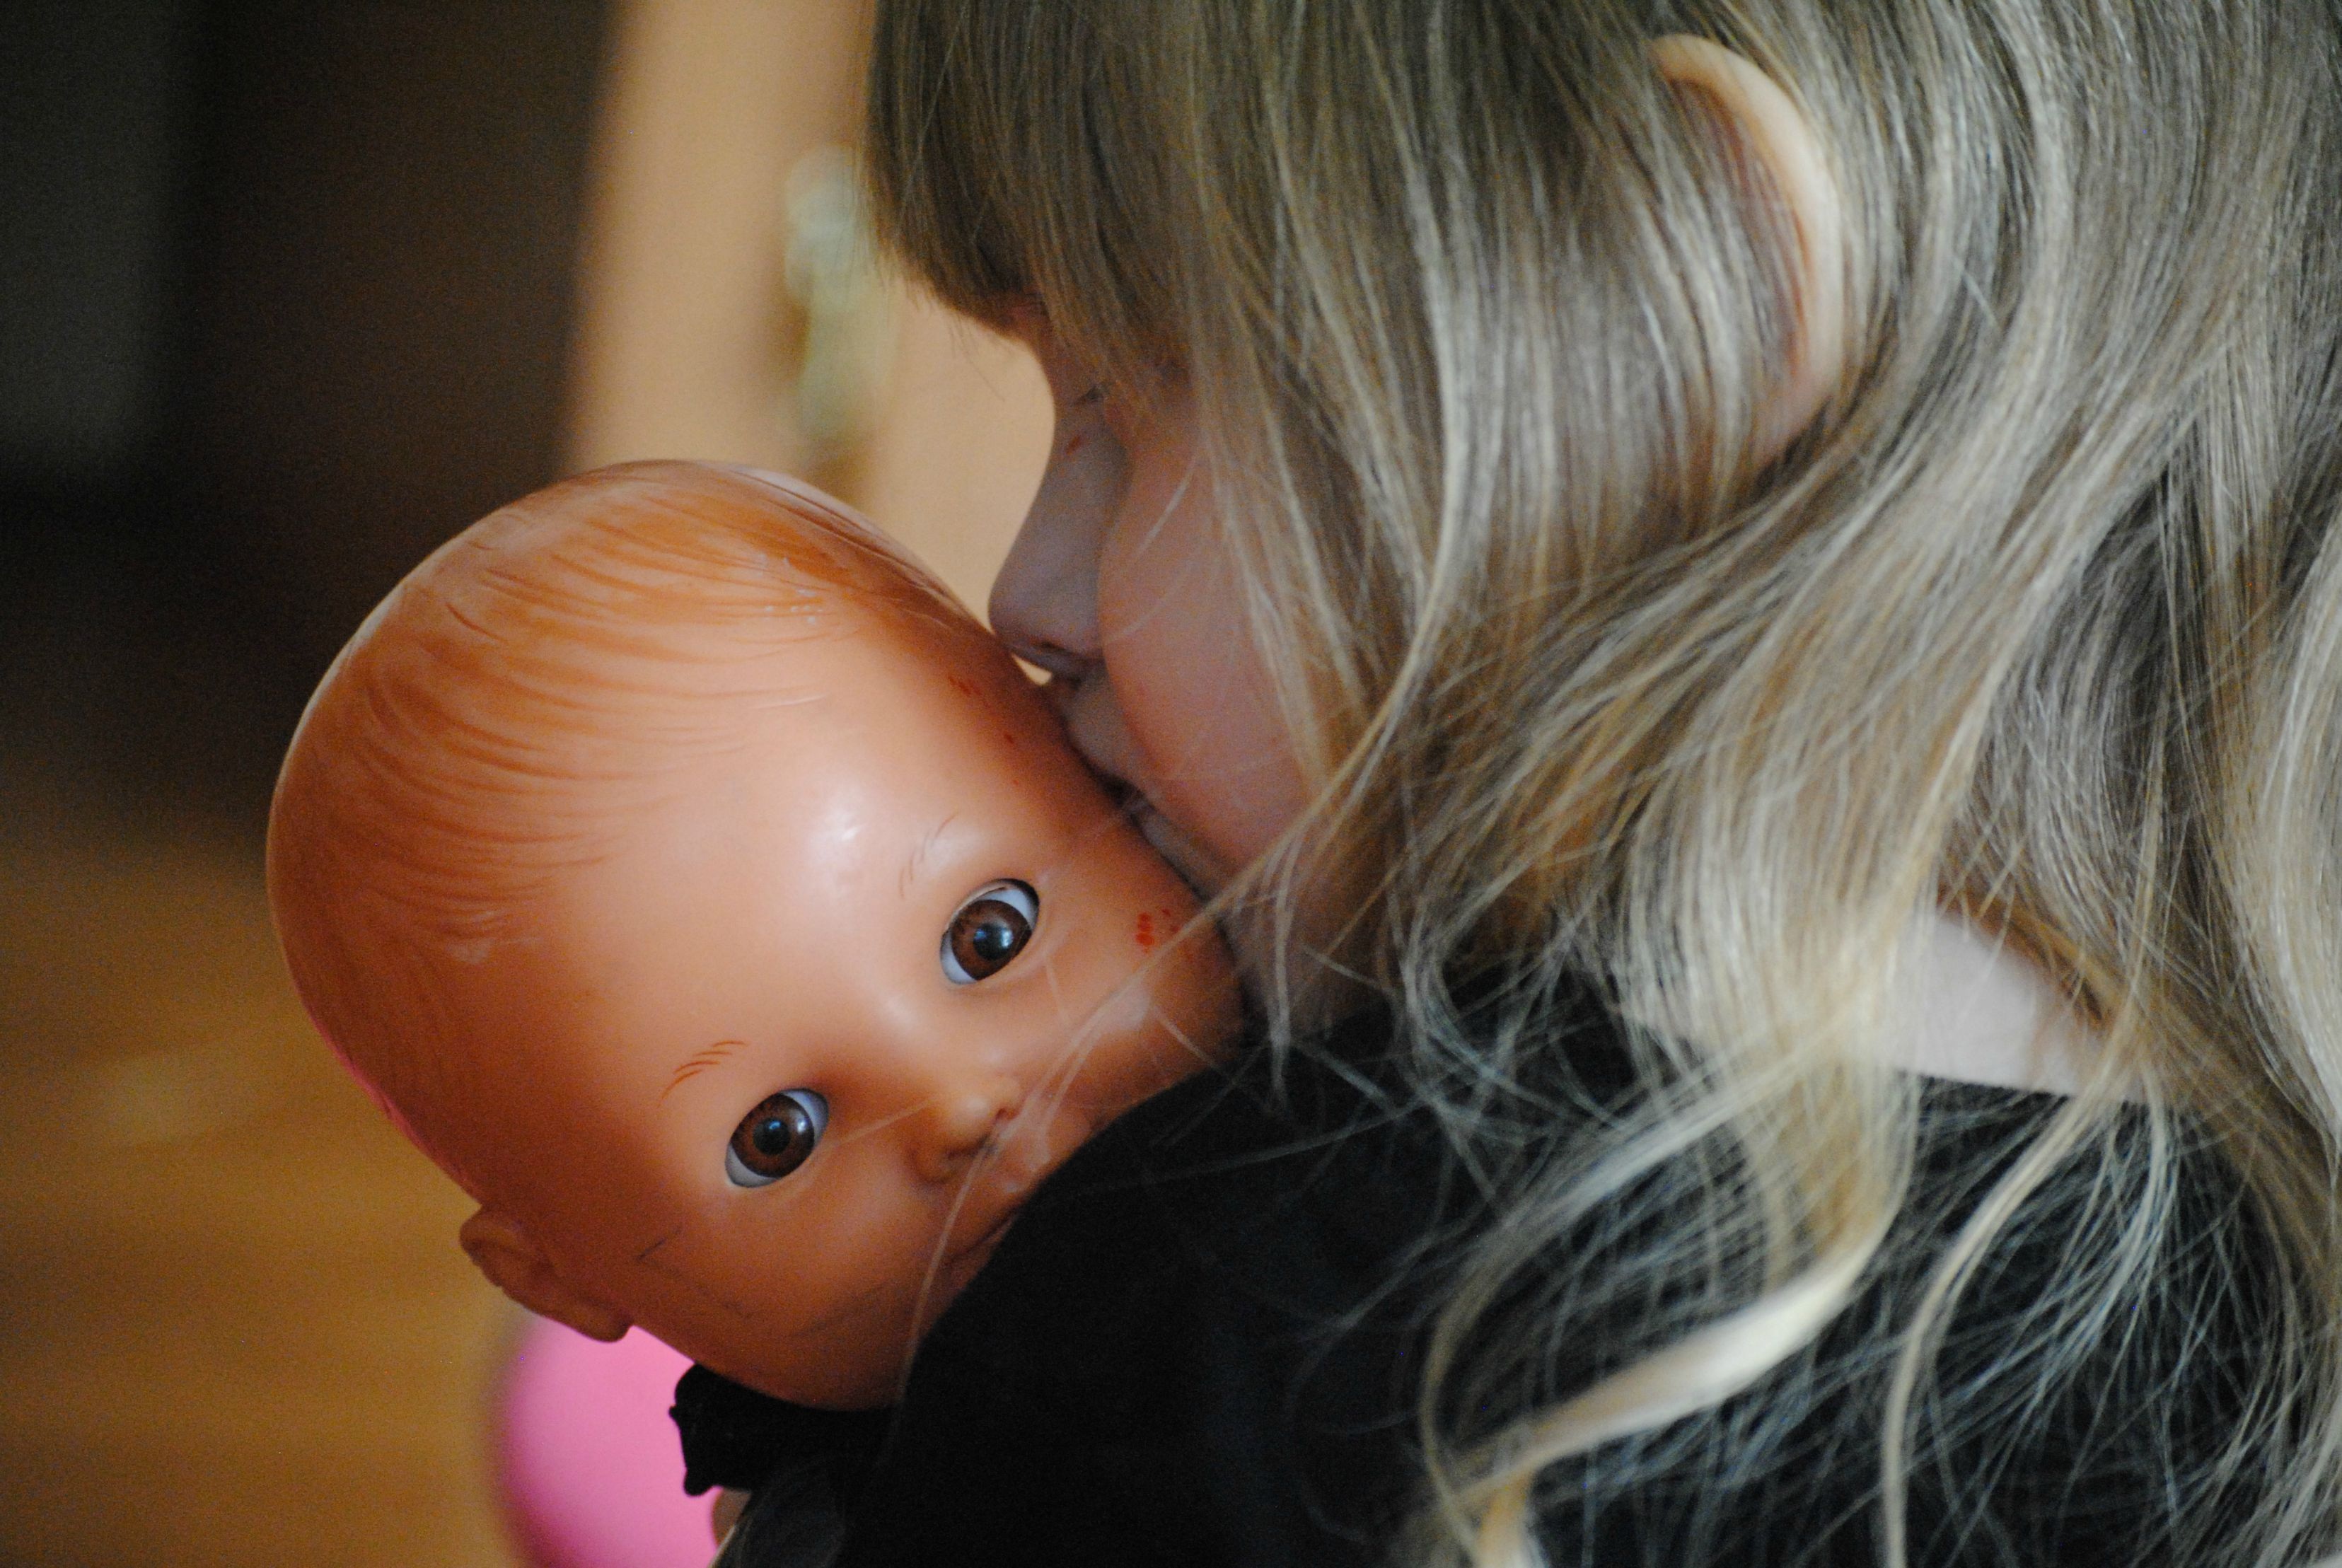
person, girl, hair, sweet, kid, female, portrait, young, small, child, ear, pink, toy, baby, childhood, hairstyle, close up, face, doll, nose, dress, happy, infant, newborn, toddler, eye, head, little, skin, beauty, blond, organ, adorable, sweetness, daughter, interaction, baby girl